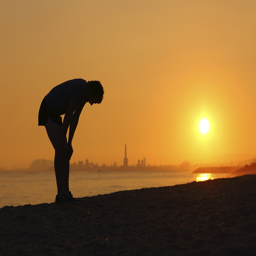
silhouette of a tired sportsman at sunset